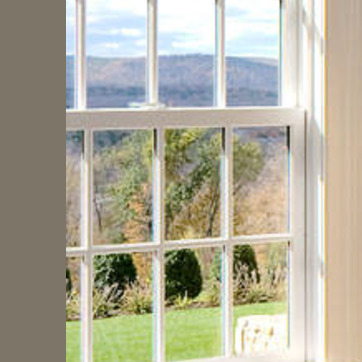
Material: glass